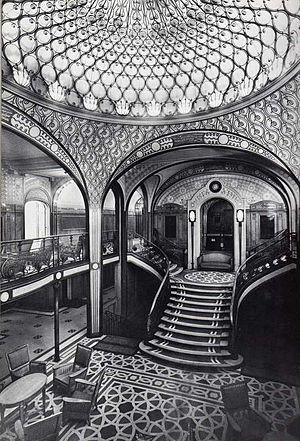
Le Paris est un paquebot transatlantique français, un « cousin » du paquebot France de 1912. Fleuron de la Compagnie générale transatlantique, sa carrière de 18 ans se fait cependant dans l'ombre de ce dernier et de l'Île-de-France mis en service en 1927. Finalement, le Paris brûle et chavire dans le port du Havre le 18 avril 1939.
La Compagnie générale transatlantique est une compagnie maritime française. Fondée en 1855 par les frères Émile et Isaac Péreire sous le nom de Compagnie générale maritime, elle est chargée par l'État d'assurer le transport du courrier vers l'Amérique du Nord et prend son nom définitif en 1861. Après une période de tâtonnement au XIXᵉ siècle, la compagnie, poussée par ses présidents Jules Charles-Roux et John Dal Piaz, gagne en importance dans les années 1910 à 1930, avec de prestigieux paquebots tels que le Paris, l'Île-de-France et surtout le Normandie. Fragilisée par la Seconde Guerre mondiale, elle prend à nouveau de l'importance en 1962 avec le célèbre paquebot France, qui souffre beaucoup de la concurrence du transport aérien et est retiré du service en 1974. Dans les années qui suivent, la compagnie fusionne avec la Compagnie des messageries maritimes pour former la Compagnie générale maritime, devenue par la suite Compagnie maritime d'affrètement - Compagnie générale maritime.